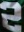
Number: 2